Military history of South Africa

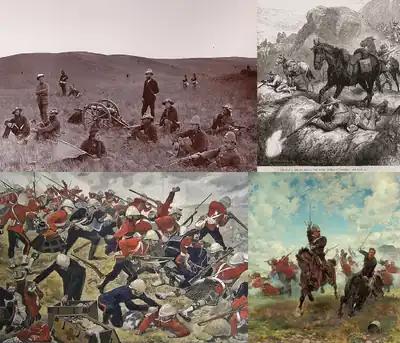
Major events during the First Boer War, Clockwise from left; Aftermath of the Battle of Elandsfontein, Boer commandos engaging British, British holding defensive positions at Majuba Hill, British Cavalry charge during the engagement at Laing's Nek.

The First Boer War, also known as the First Anglo-Boer War or the Transvaal War, was fought from 16 December 1880 until 23 March 1881 and was the first clash between the British and the South African Republic (Z.A.R.) Boers. It was precipitated by Sir Theophilus Shepstone, who annexed the South African Republic (Transvaal Republic) for the British in 1877. The British consolidated their power over most of the colonies of South Africa in 1879 after the Anglo-Zulu War, and attempted to impose an unpopular system of confederation on the region. The Boers protested, and in December 1880 they revolted.